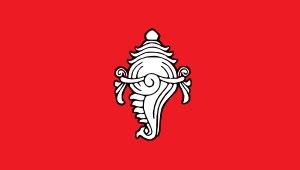
Shankha est le nom sanskrit de la conque dont l'apex est coupé afin de pouvoir souffler dedans à la manière d'une trompe de chasse. Il servait autrefois à effrayer l'ennemi dans la bataille et aujourd'hui à appeler dieux et fidèles dans les rituels hindous. C'est l'un des huit symboles de bon augure dans le bouddhisme. C'est aussi l'un des attributs du dieu Vishnu et ses avatars ainsi que de Durga. Dans le jaïnisme, c'est le symbole du tirthankara Neminath. Dans le bouddhisme tibétain, il est le symbole de Vajratārā et Ekajaṭā.